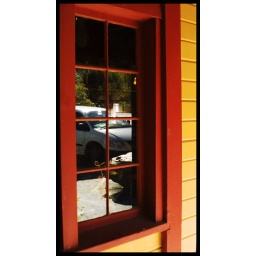
Lodge window with the white elephant in front of it.